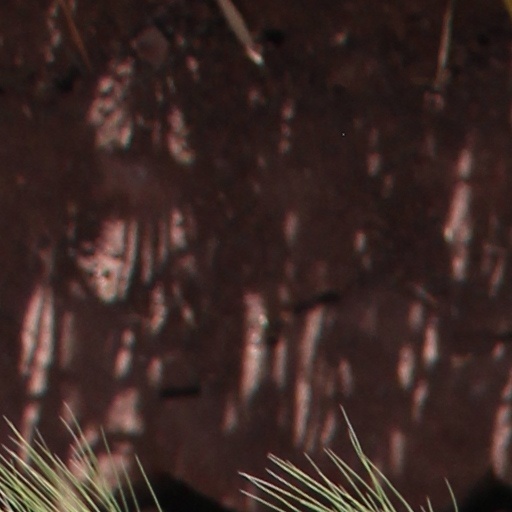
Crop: wheat